General Aircraft Owlet

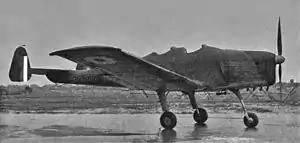
GAL.45 Owlet

The General Aircraft GAL.45 Owlet was a 1940s British single-engined trainer aircraft built by General Aircraft Limited at London Air Park, Hanworth.